Garden tiger moth

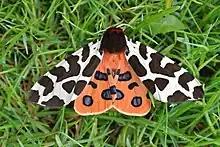
Garden tiger moth

The caterpillars of this species are, like many caterpillars of the tiger moth family, “fuzzy” in appearance, leading them to be called "woolly bears" by casual observers. Once the caterpillars reach a certain size, they acquire hollow tubes that often contain irritating compounds. The larvae depend upon the host plant for their toxic compounds, which they convert from plant defense compounds to larval and adult protection compounds. The caterpillars can grow to a maximum size of 6 cm (2.4 in) long.